Zinc

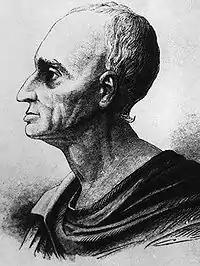
Picture of an old man head (profile). The man has a long face, short hair and tall forehead.

Metallic zinc was isolated in India by 1300 AD. Before it was isolated in Europe, it was imported from India in about 1600 CE. Postlewayt's "Universal Dictionary", a contemporary source giving technological information in Europe, did not mention zinc before 1751 but the element was studied before then.